Haig (whisky)

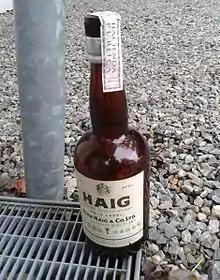

Haig is a brand of Scotch whisky, produced by Diageo in Scotland. It was originally manufactured by John Haig & Co Ltd. since the early 1820’s.